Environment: real
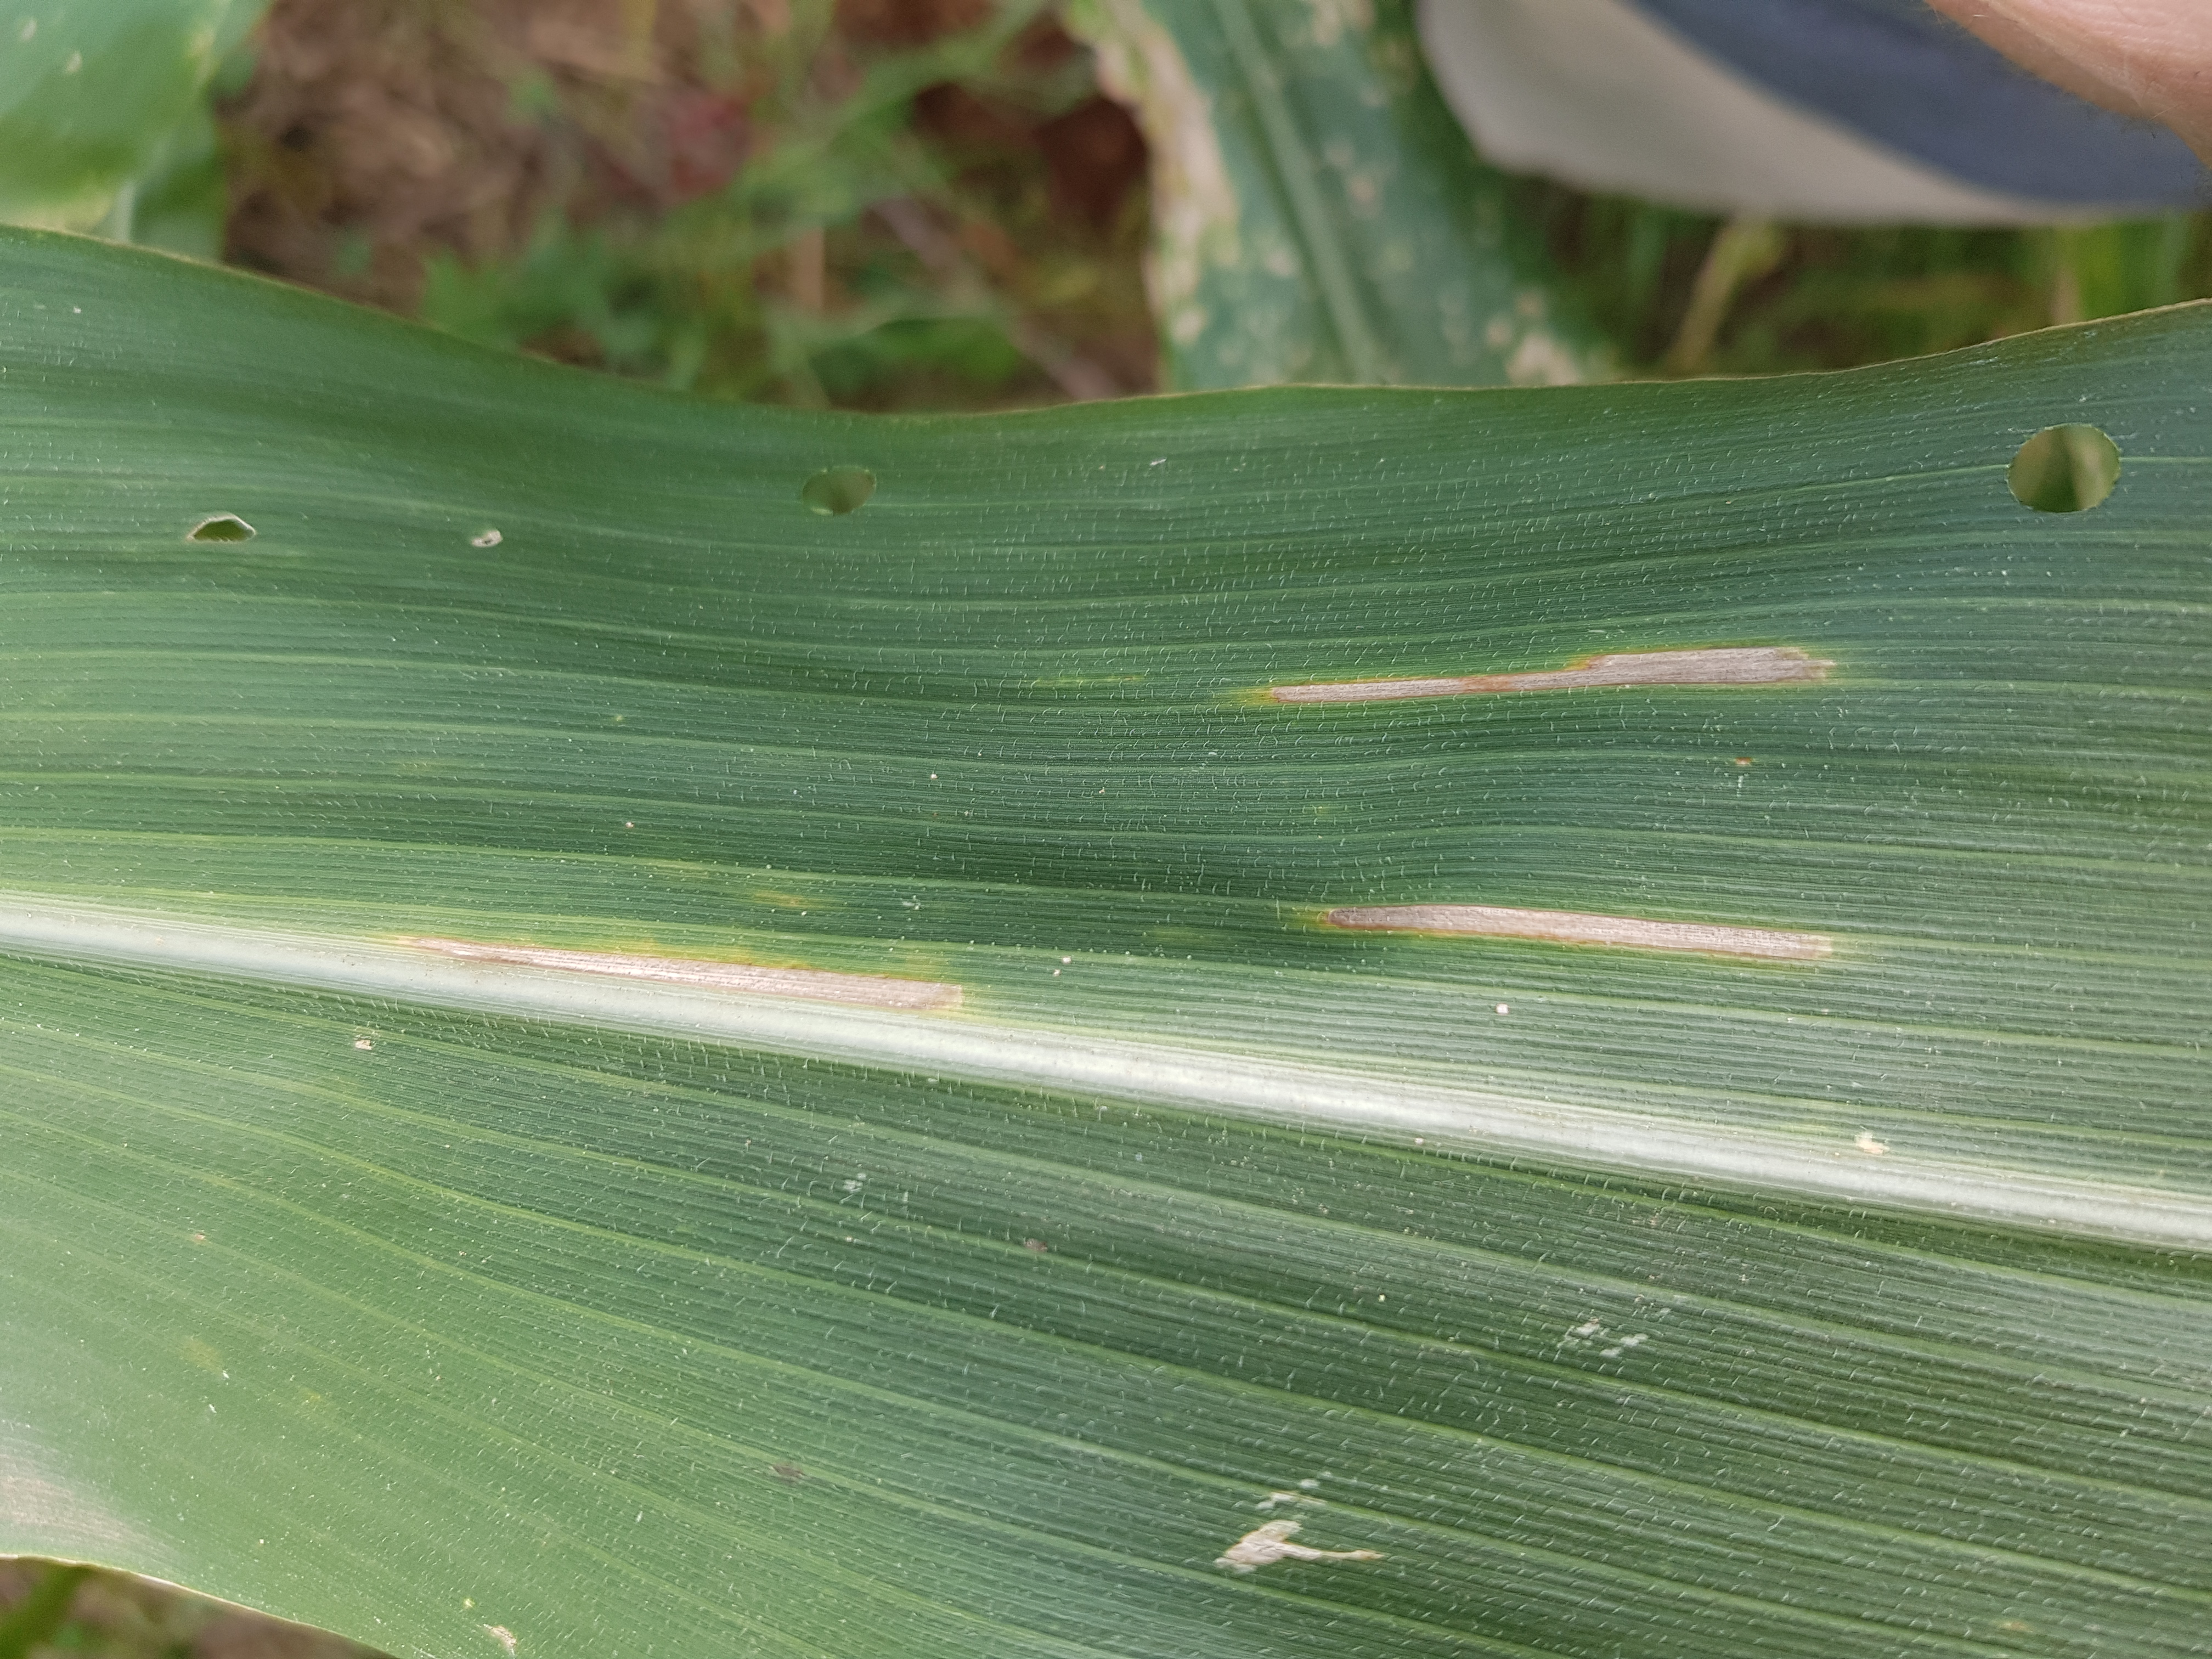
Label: gray_leaf_spot